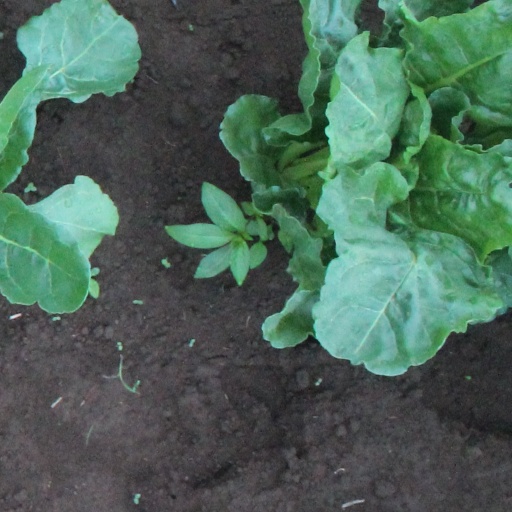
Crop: sugar beet